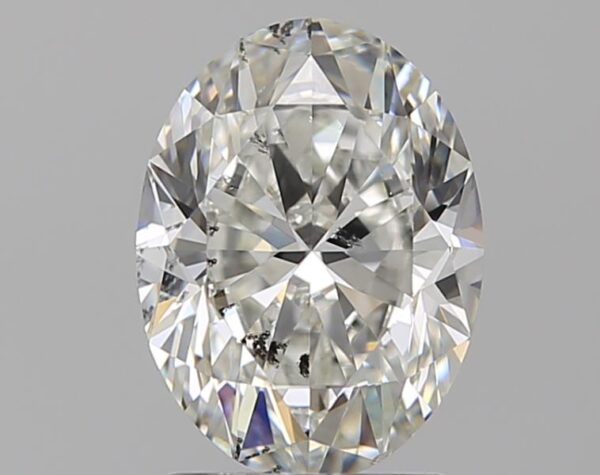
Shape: oval
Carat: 1.7
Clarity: SI2
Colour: G
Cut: VG
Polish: EX
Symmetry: EX
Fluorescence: N
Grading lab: GIA
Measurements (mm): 8.89 x 6.66 x 4.27